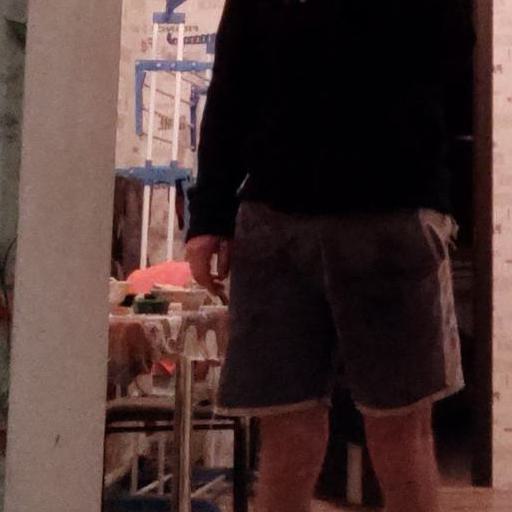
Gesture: no_gesture